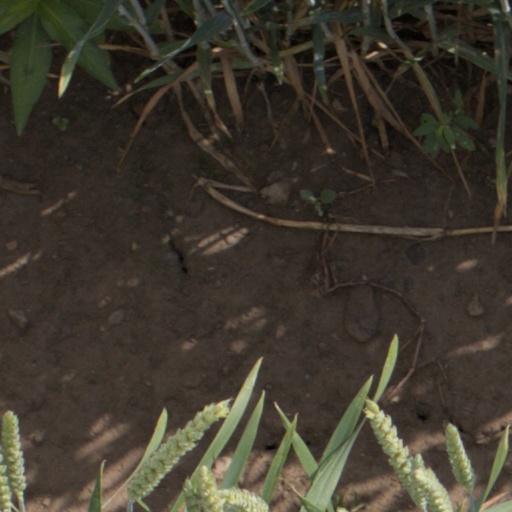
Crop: wheat